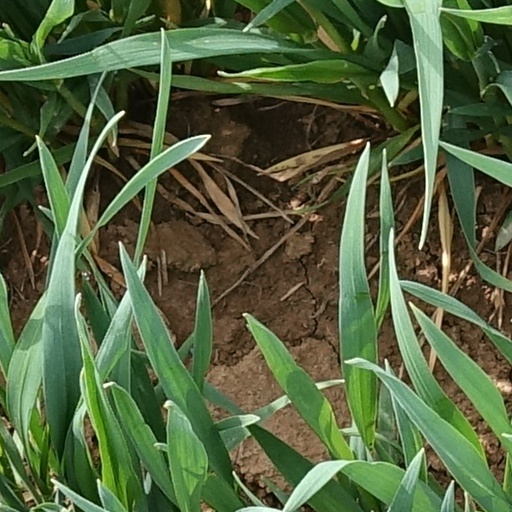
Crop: wheat